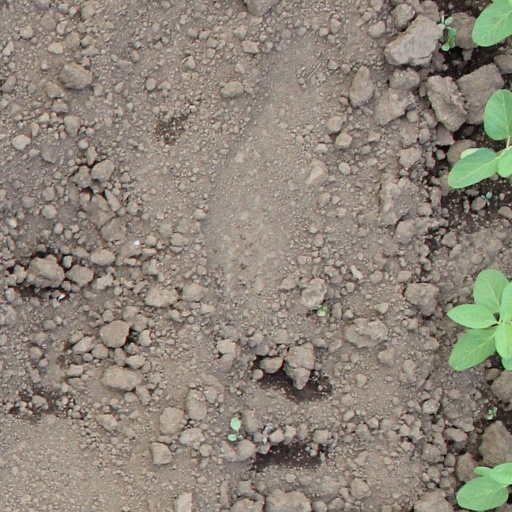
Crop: soybean